Fruit hat

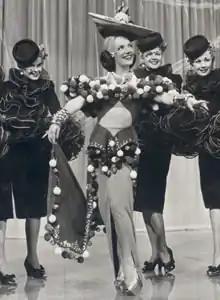
Carmen Miranda in "The Gang's All Here" (1943)

A fruit hat is a festive and colorful hat type popularized by Carmen Miranda and associated with warm locales. This type of hat has been worn by fashionistas, in films, by comic strip characters, and for Halloween. The fruit used tends to sit on the top or around the head, and varies in type, e.g. bananas, berries, cherries, pineapples.